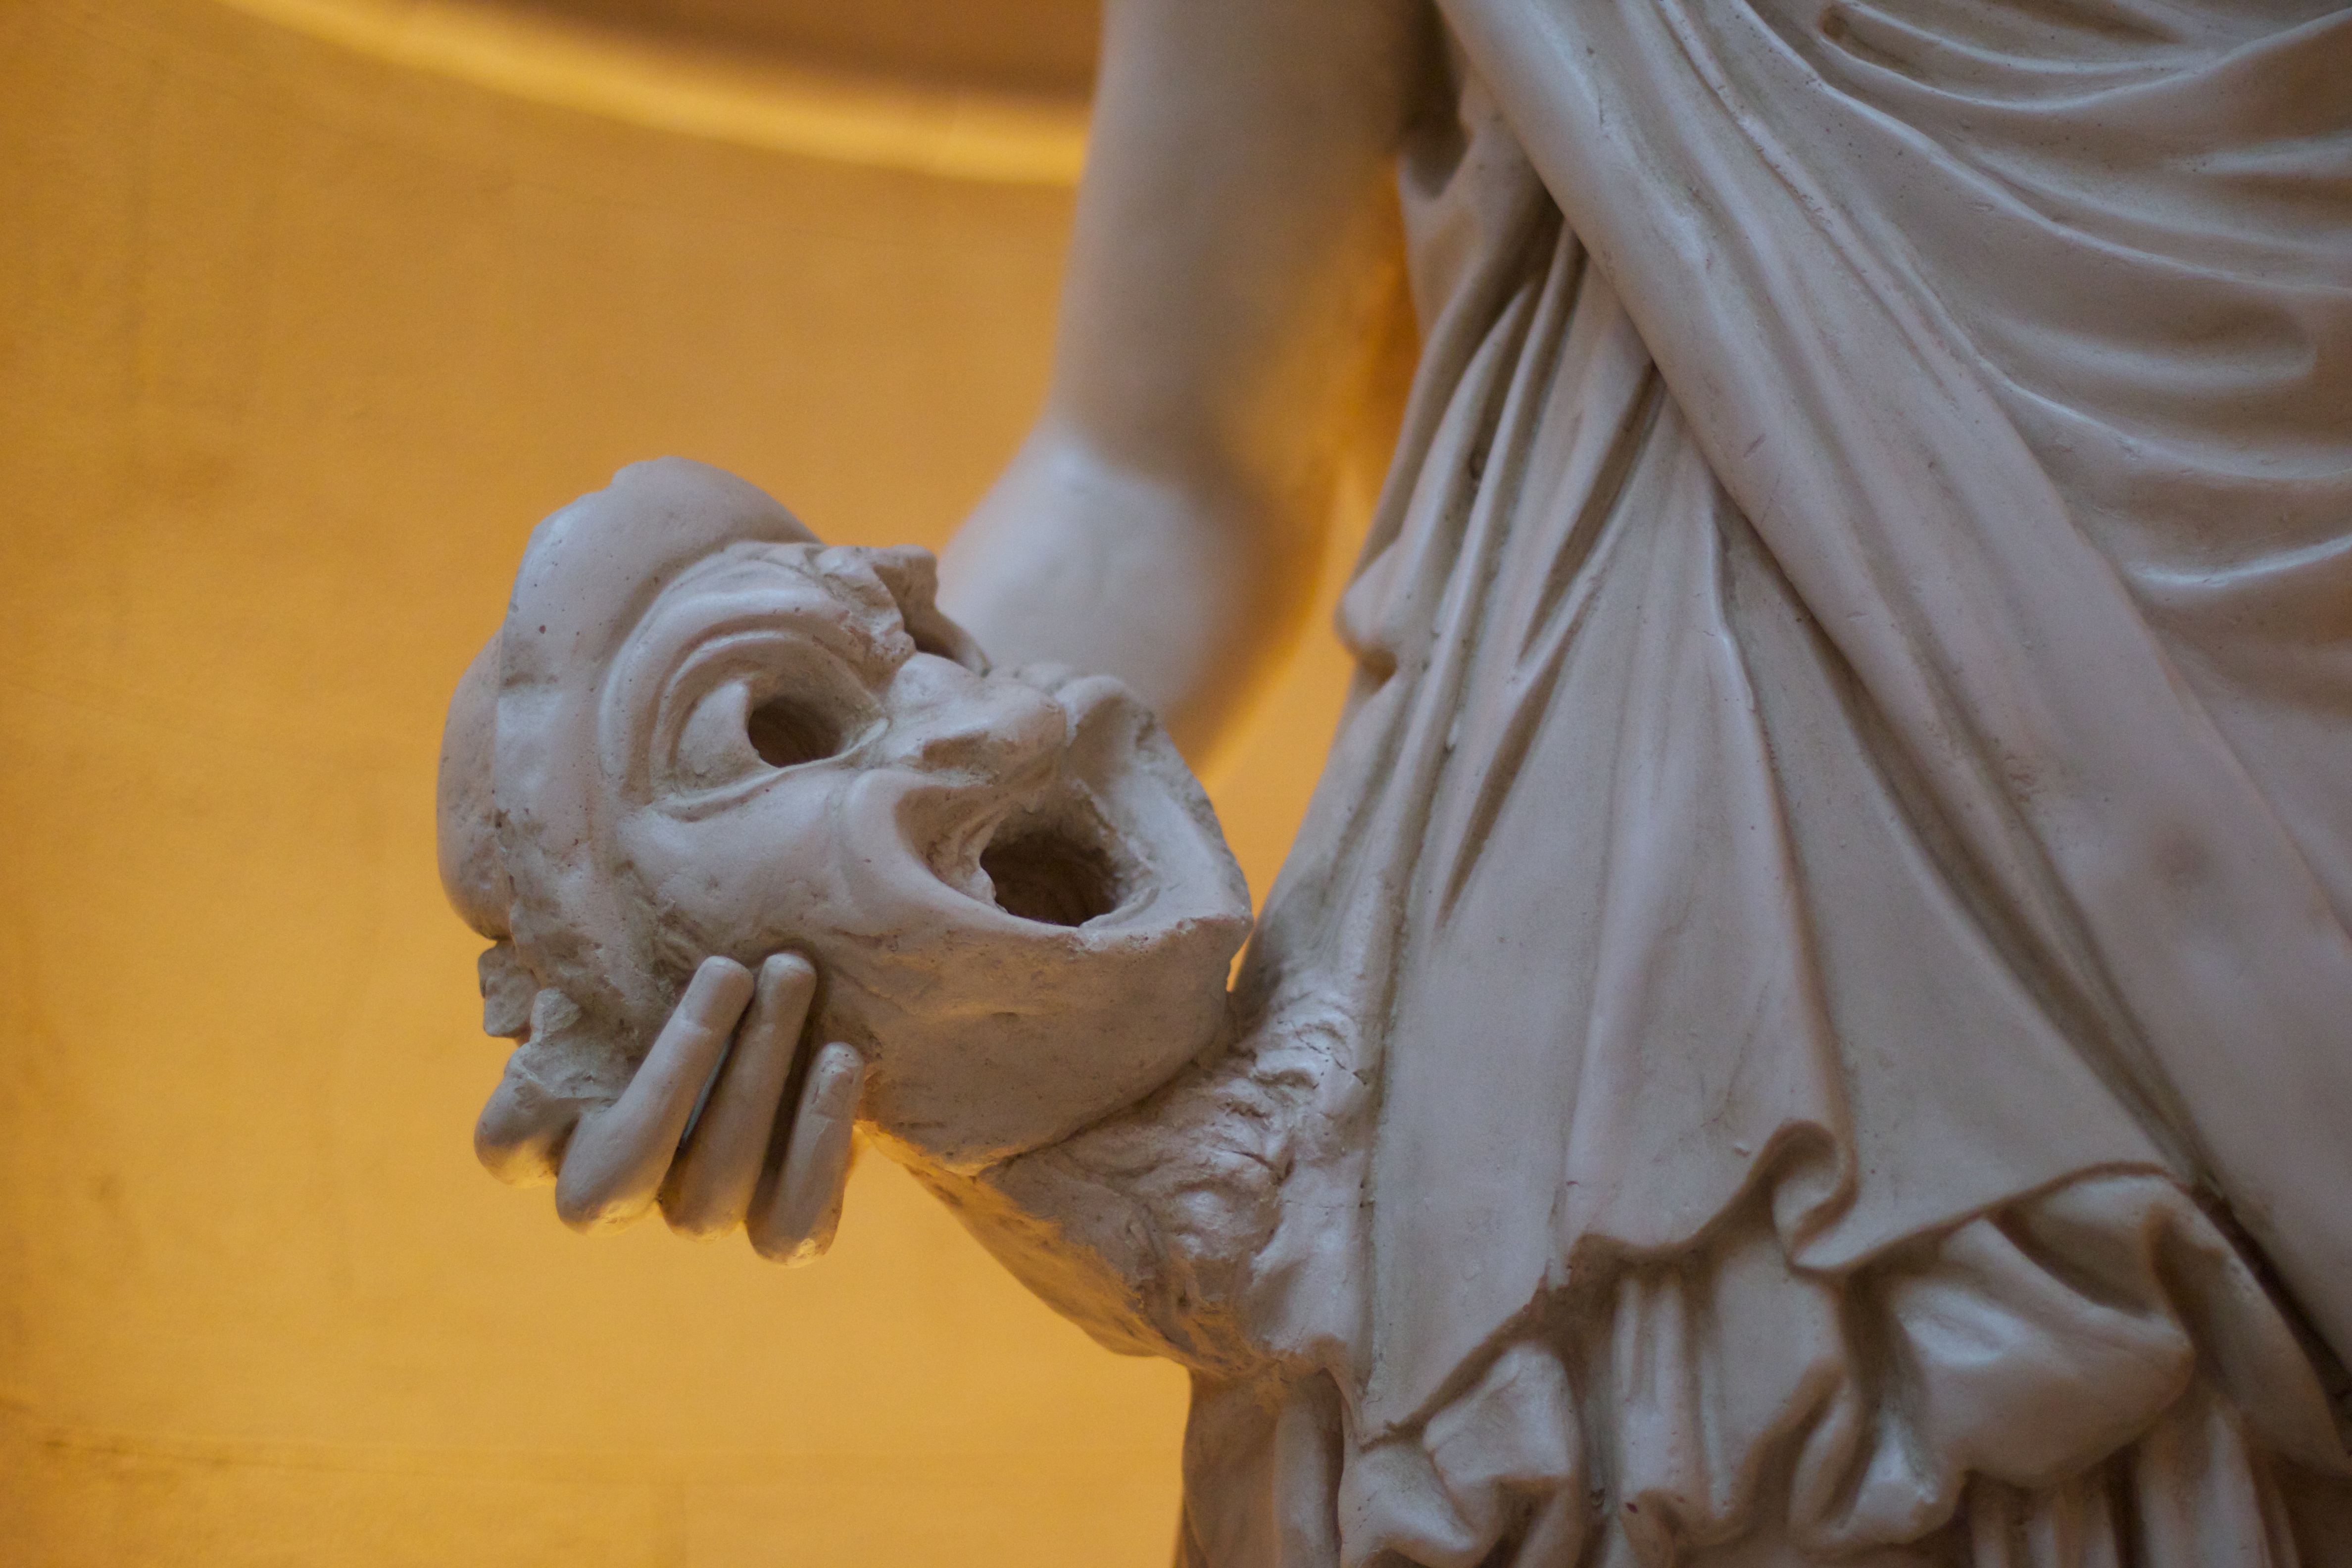
monument, statue, sculpture, art, temple, carving, mythology, ancient history